Moon Zero Two

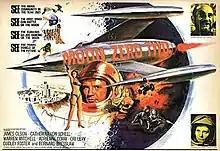
British quad crown release poster

Moon Zero Two is a 1969 British science fiction film from Hammer Films, directed by Roy Ward Baker and starring James Olson, Catherine Schell, Warren Mitchell, and Adrienne Corri. The screenplay was by Michael Carreras from an original story by Gavin Lyall, Frank Hardman, and Martin Davison.